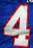
Number: 4